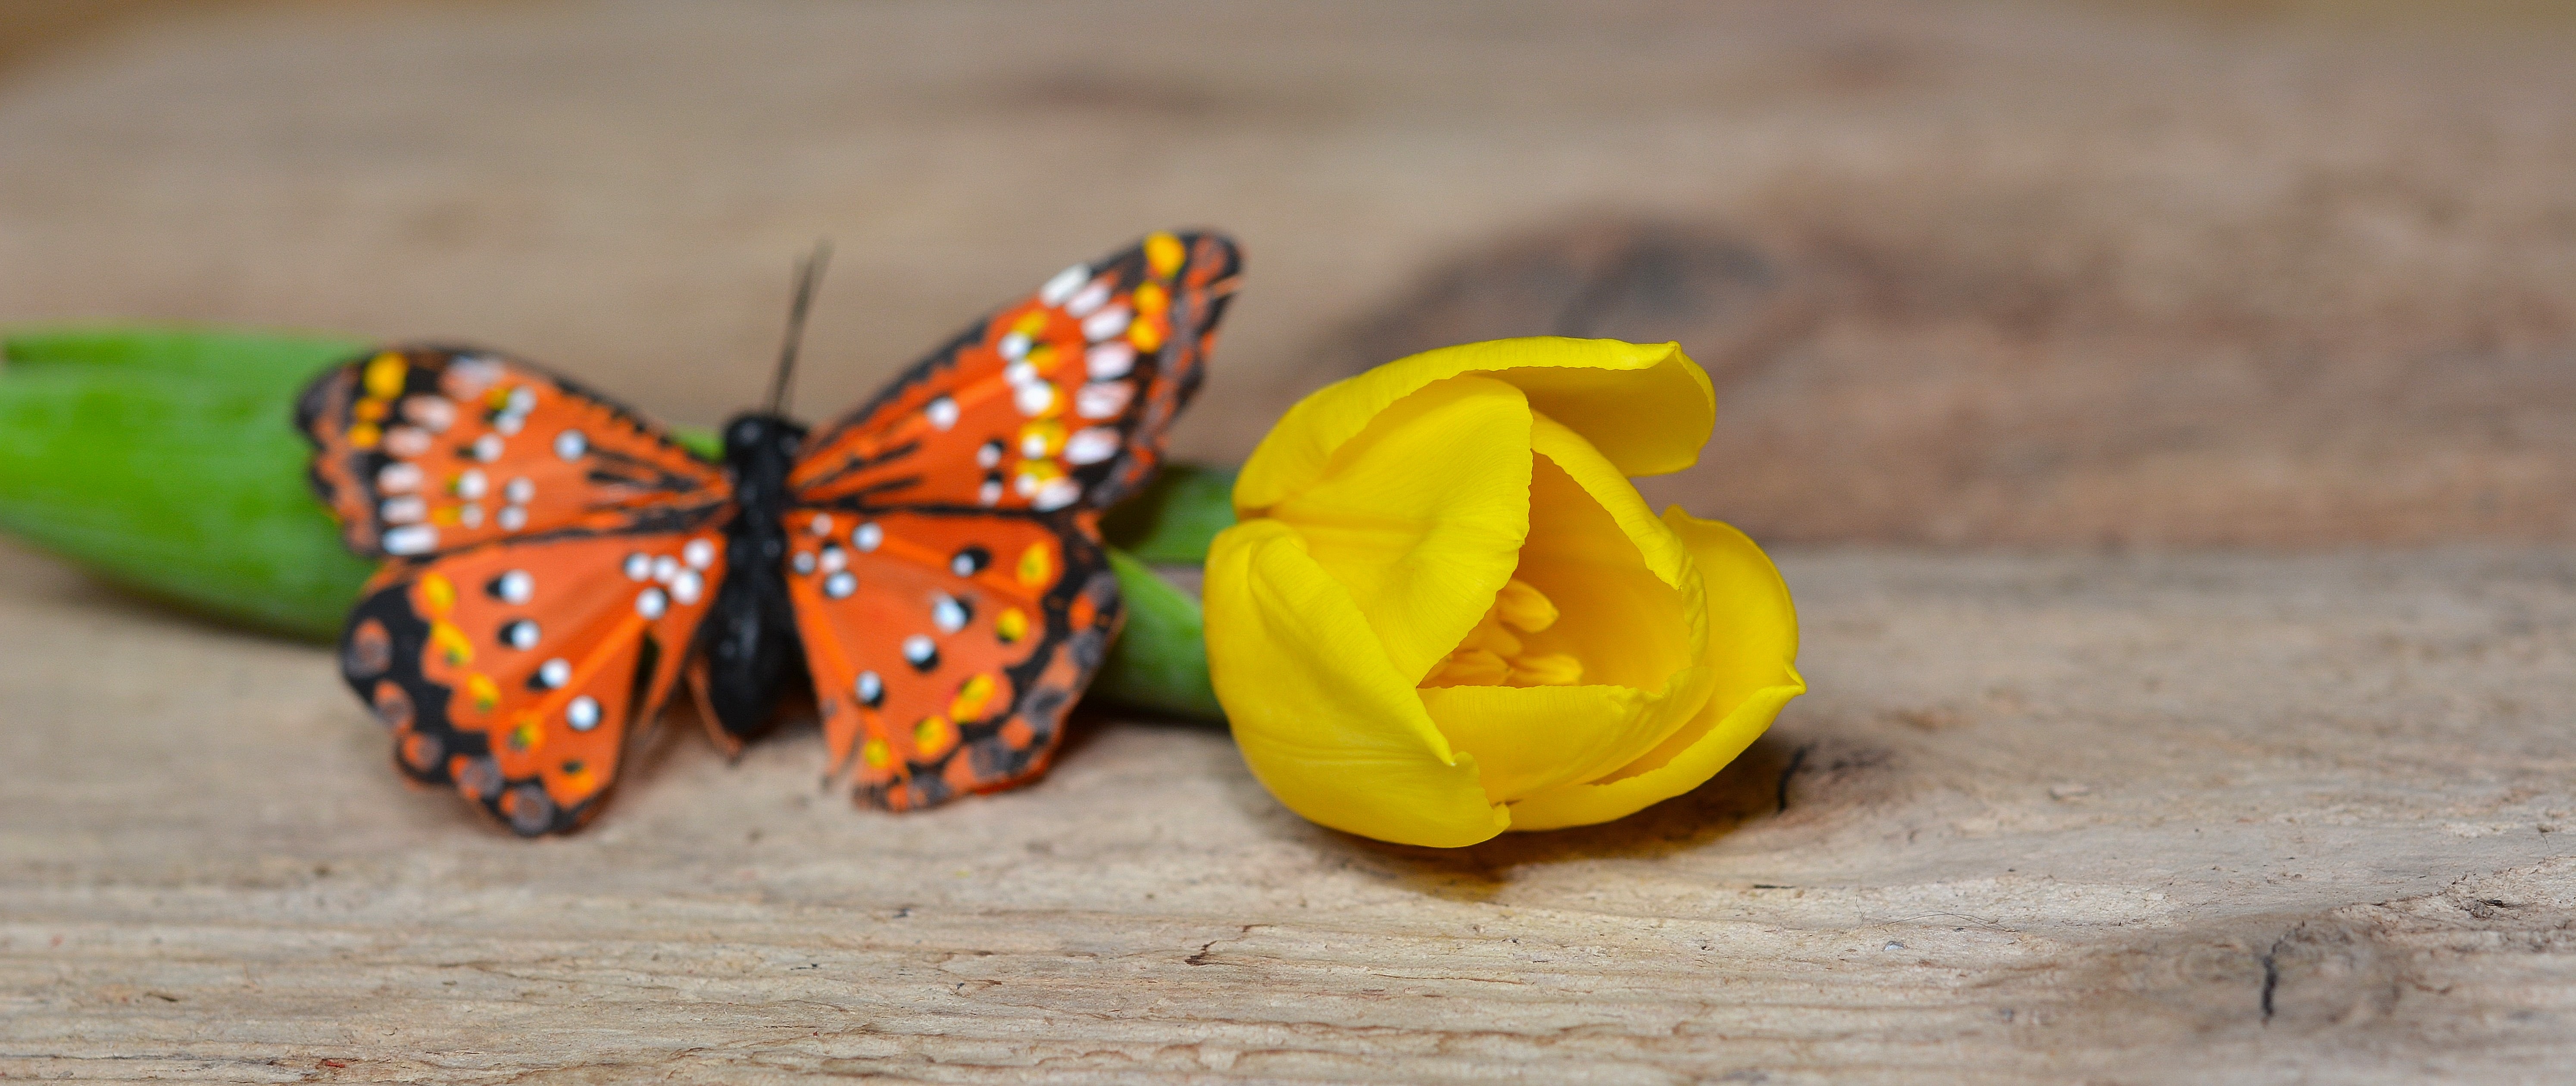
wood, flower, petal, tulip, insect, butterfly, yellow, close, invertebrate, yellow flower, spring flower, macro photography, schnittblume, pollinator, moths and butterflies